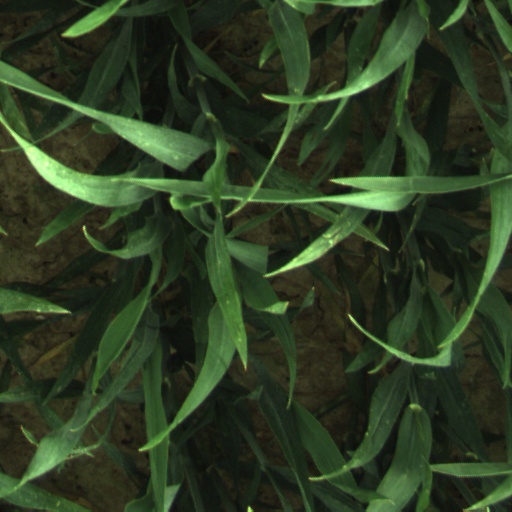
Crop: wheat